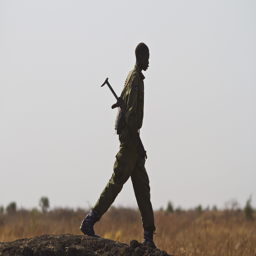
a soldier walks towards a city .